Fiat 520

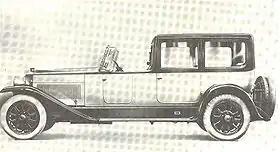
Fiat 520 Superfiat Dorsay-Torpedo 1921

Fiat's first entrant in the luxury car market, the 520 "Superfiat" was equipped with a V12 engine of 6,805 cc that produced an estimated 90 bhp. For several years in the early 1920s, the Superfiat was the only car in the world offered with a V12 engine.